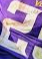
Number: 2